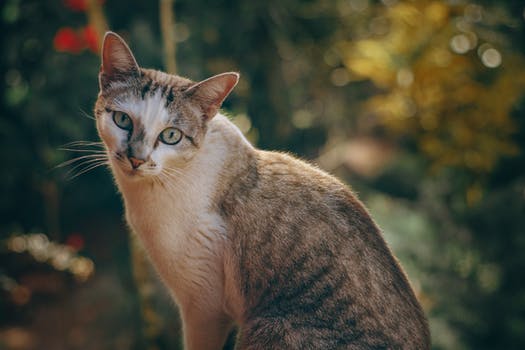
Label: No Watermark